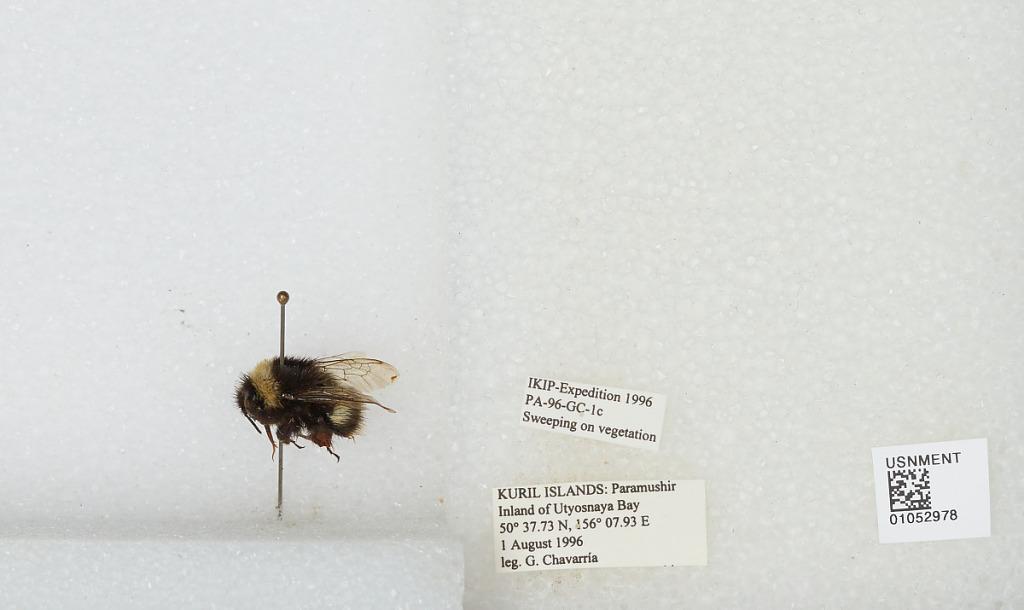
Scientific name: Bombus sp.
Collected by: G. Chavarria
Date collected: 1996-8-1
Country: Russia
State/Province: Sakhalin
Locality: Paramushir Island, inland Of Utyosnaya Bay, Kuril Islands
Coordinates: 50.6289, 156.132